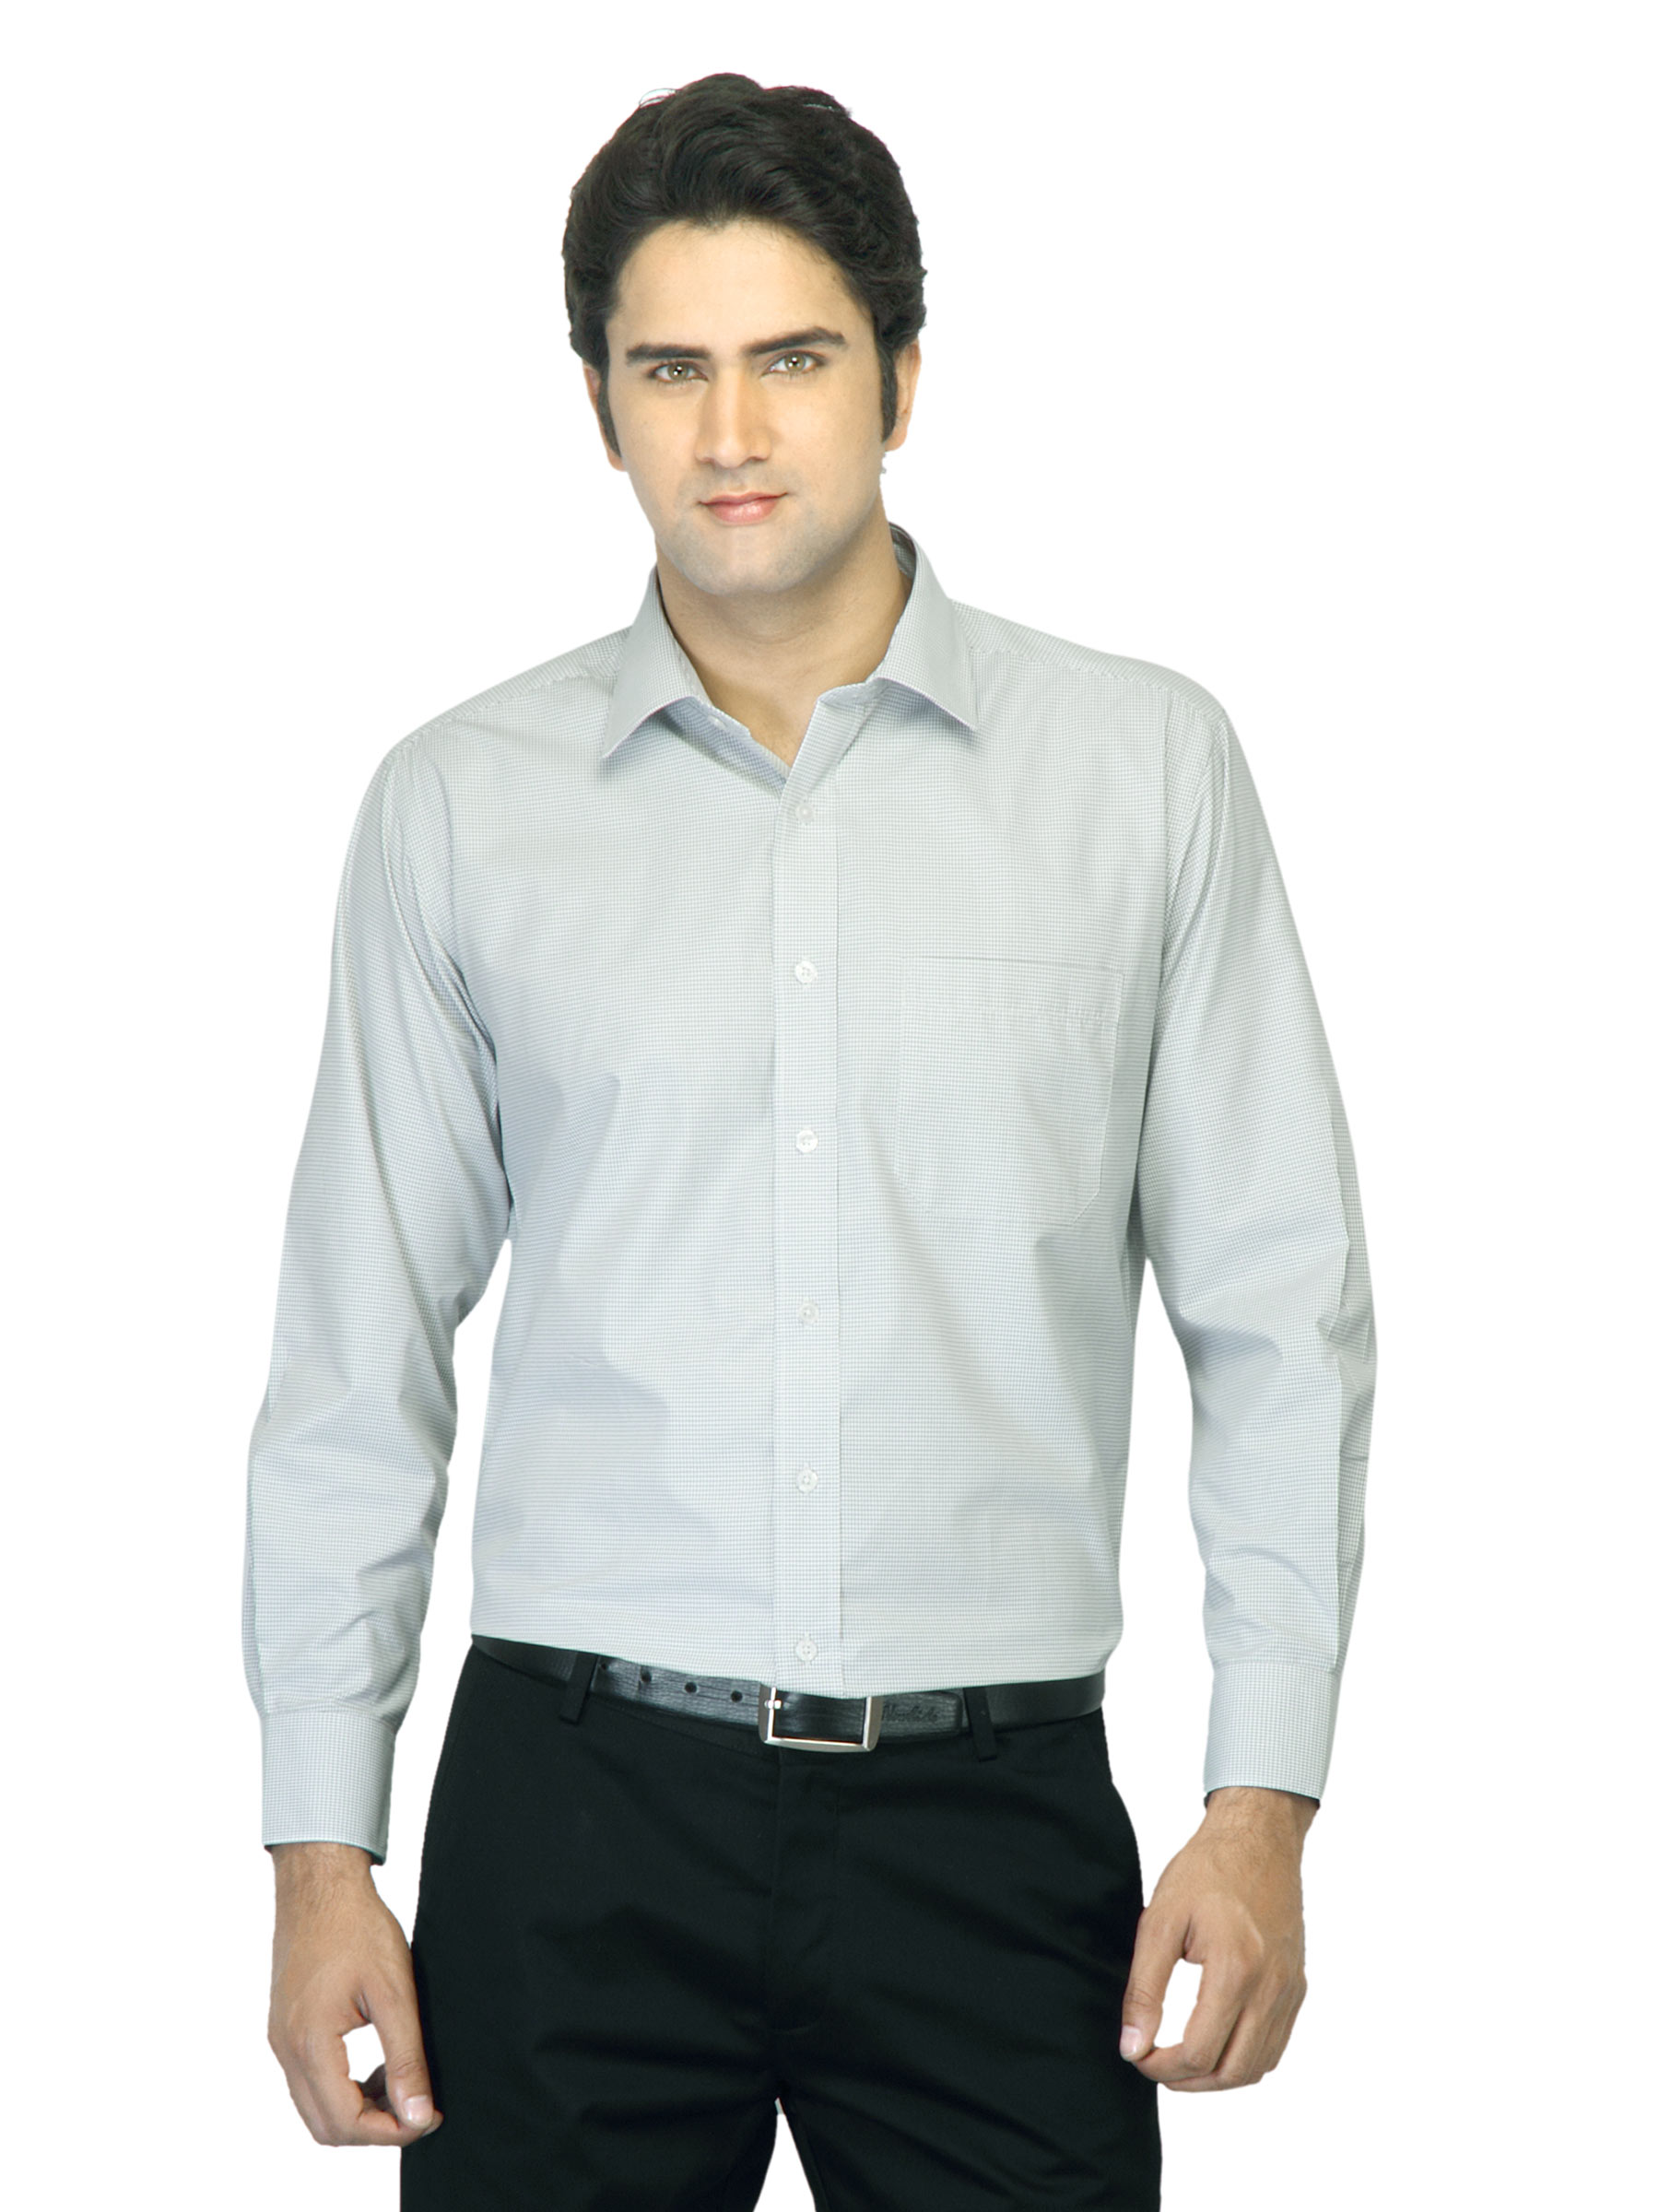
John Miller Men Check Black Shirt
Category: Apparel / Topwear / Shirts
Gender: Men
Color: Black
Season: Summer 2012
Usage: Formal